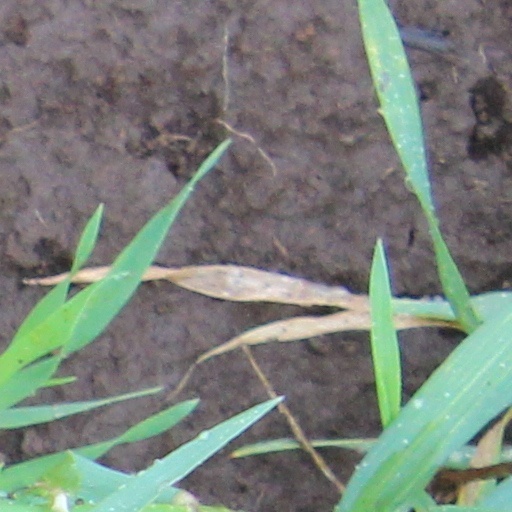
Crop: wheat